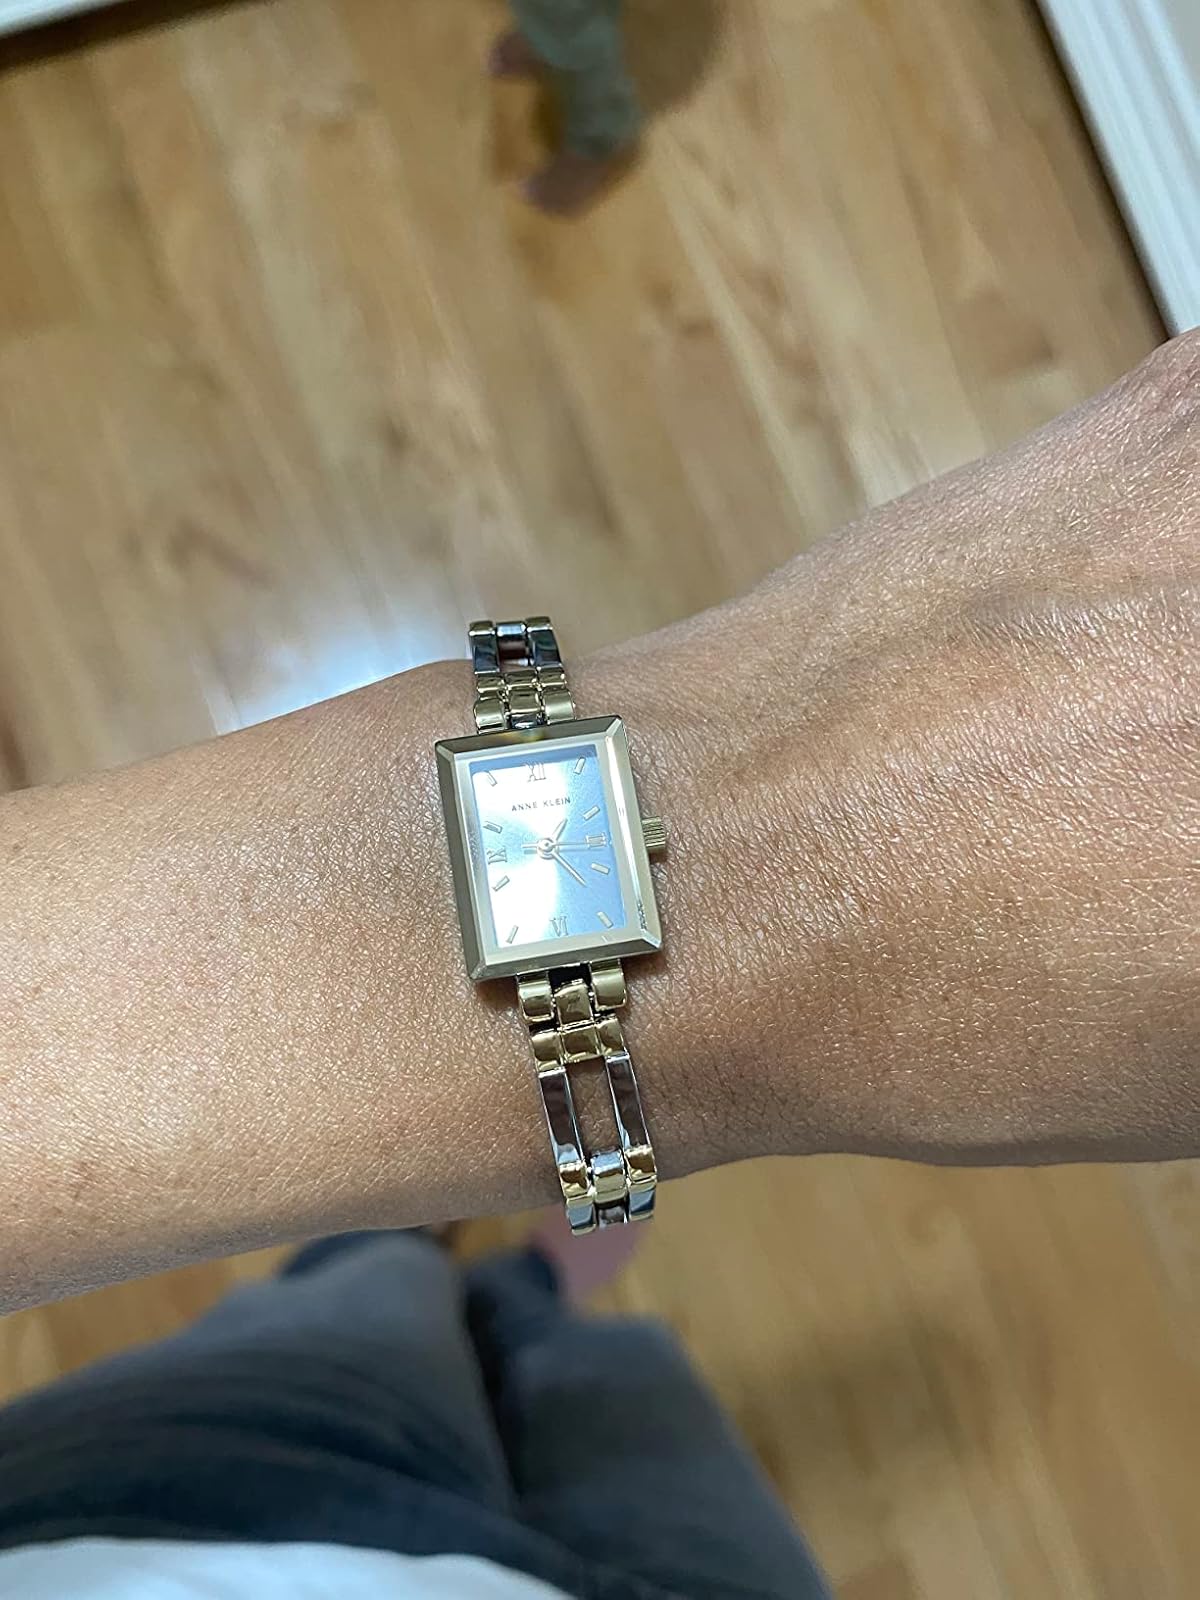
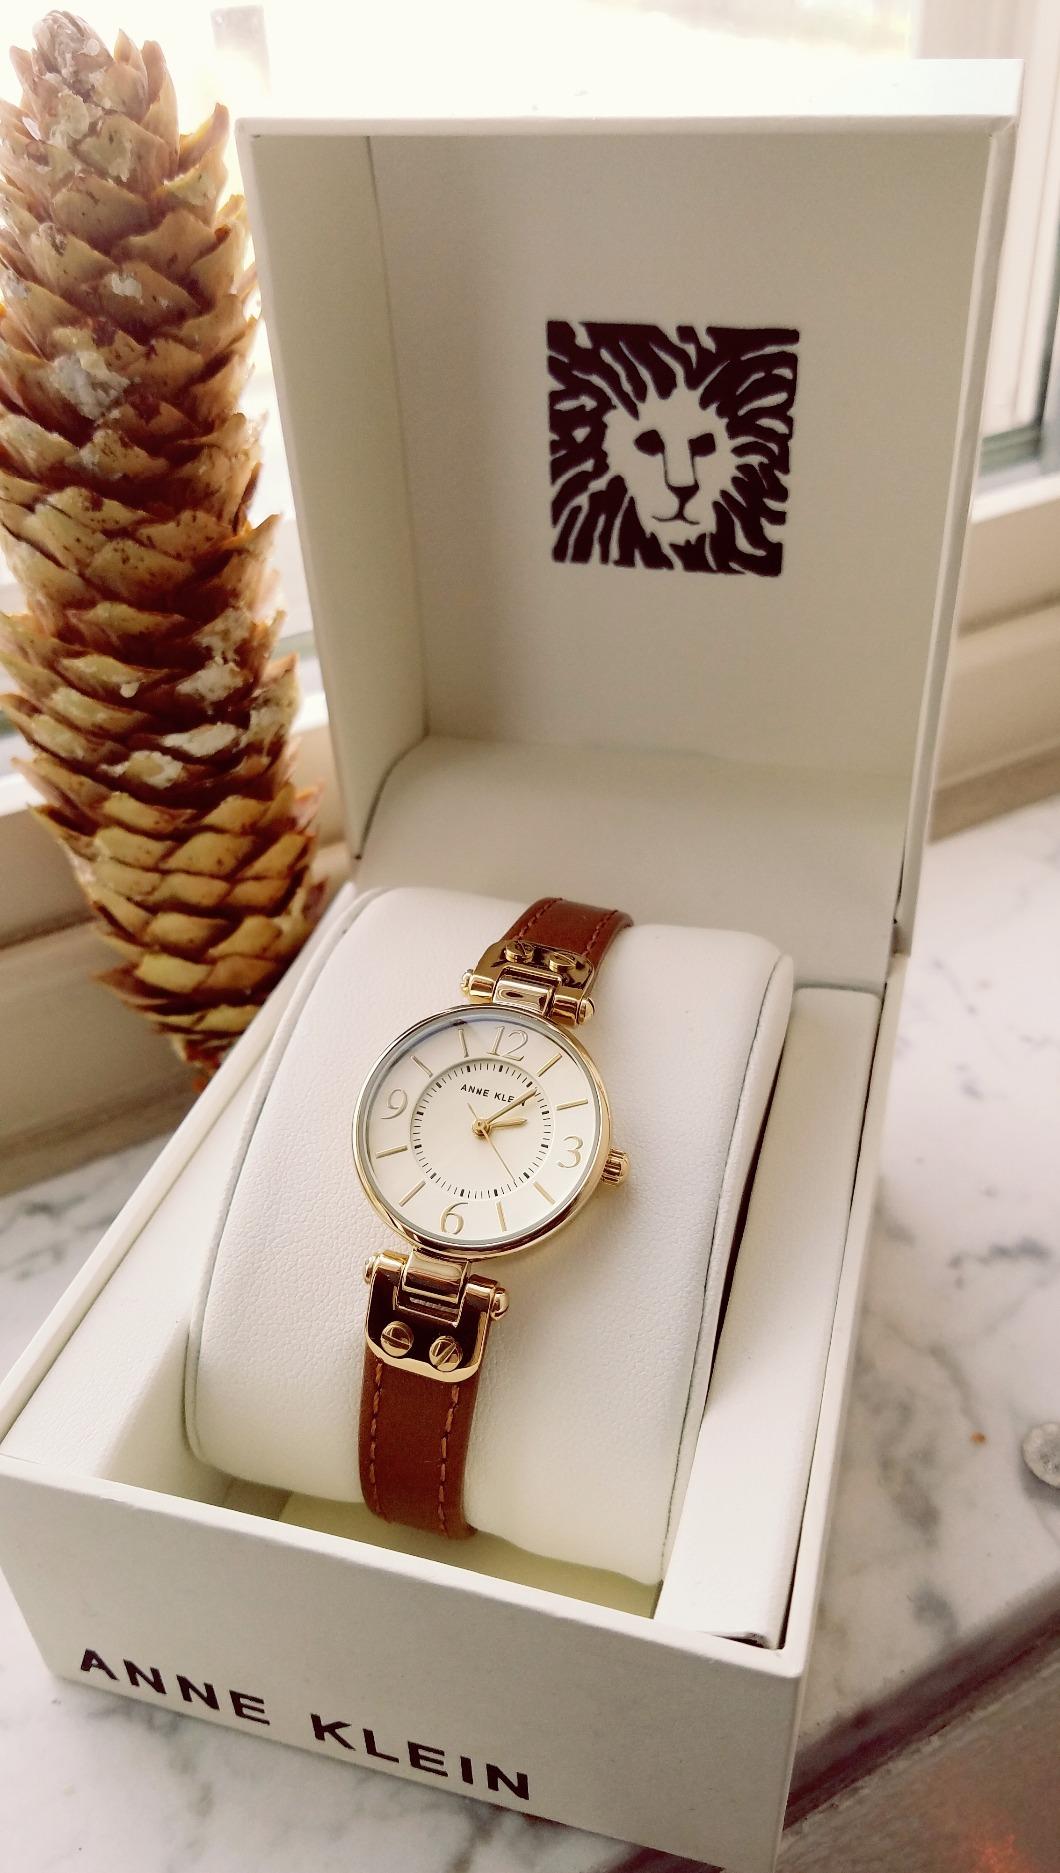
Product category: accessories_watch
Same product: no